United States prisoners of war during the Vietnam War

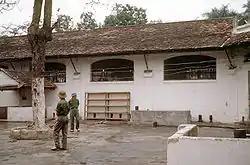
The "Little Vegas" area of Hỏa Lò Prison, built for American POWs in 1967. Shown in a final inspection in 1973 shortly before the Americans' release.

Beginning in late 1965, the application of torture against U.S. prisoners of war became severe. During the first six years in which U.S. prisoners of war were held in North Vietnam, many experienced long periods of solitary confinement, with senior leaders and particularly recalcitrant POWs being isolated to prevent communication. Robinson Risner and James Stockdale, two senior officers who were the de facto leaders of the POWs, were held in solitary for three and four years, respectively. The Alcatraz Gang was a group of eleven POWs who were held separately because of their particular resistance to their captors.